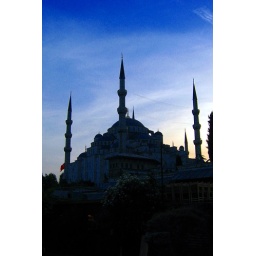
Blue Mosque in blue sky